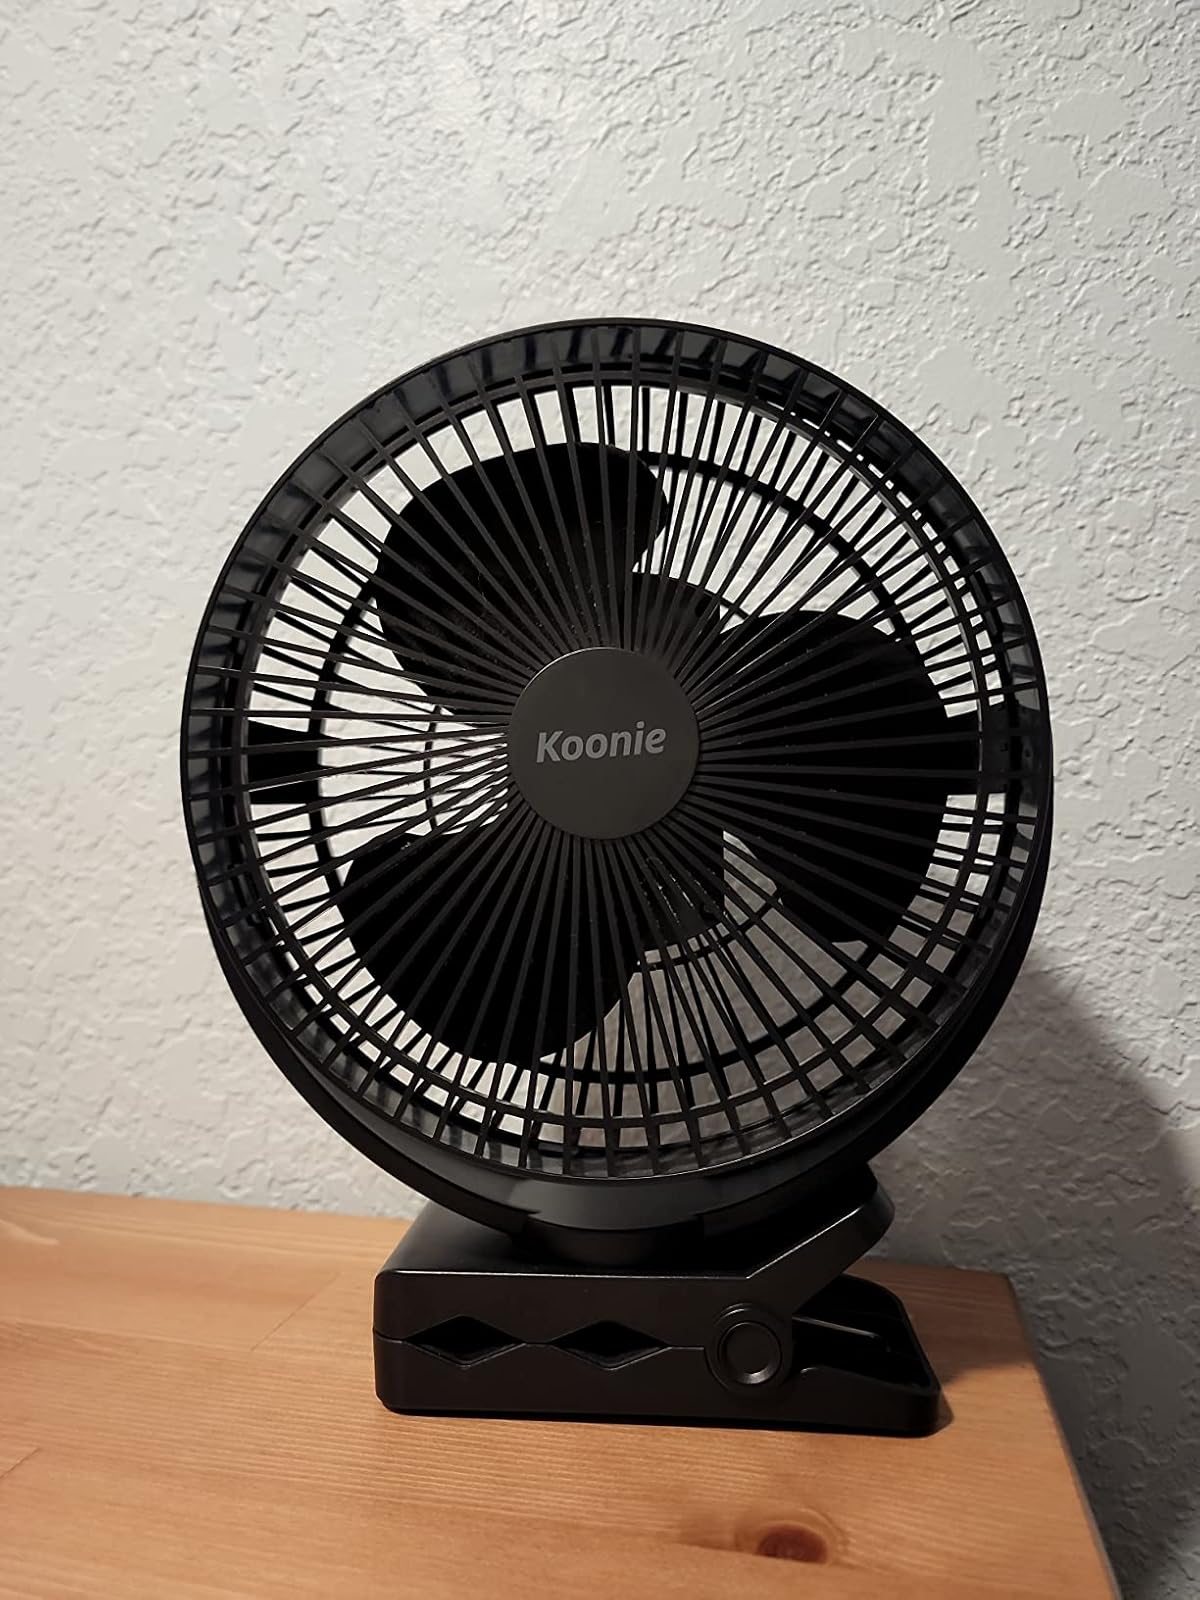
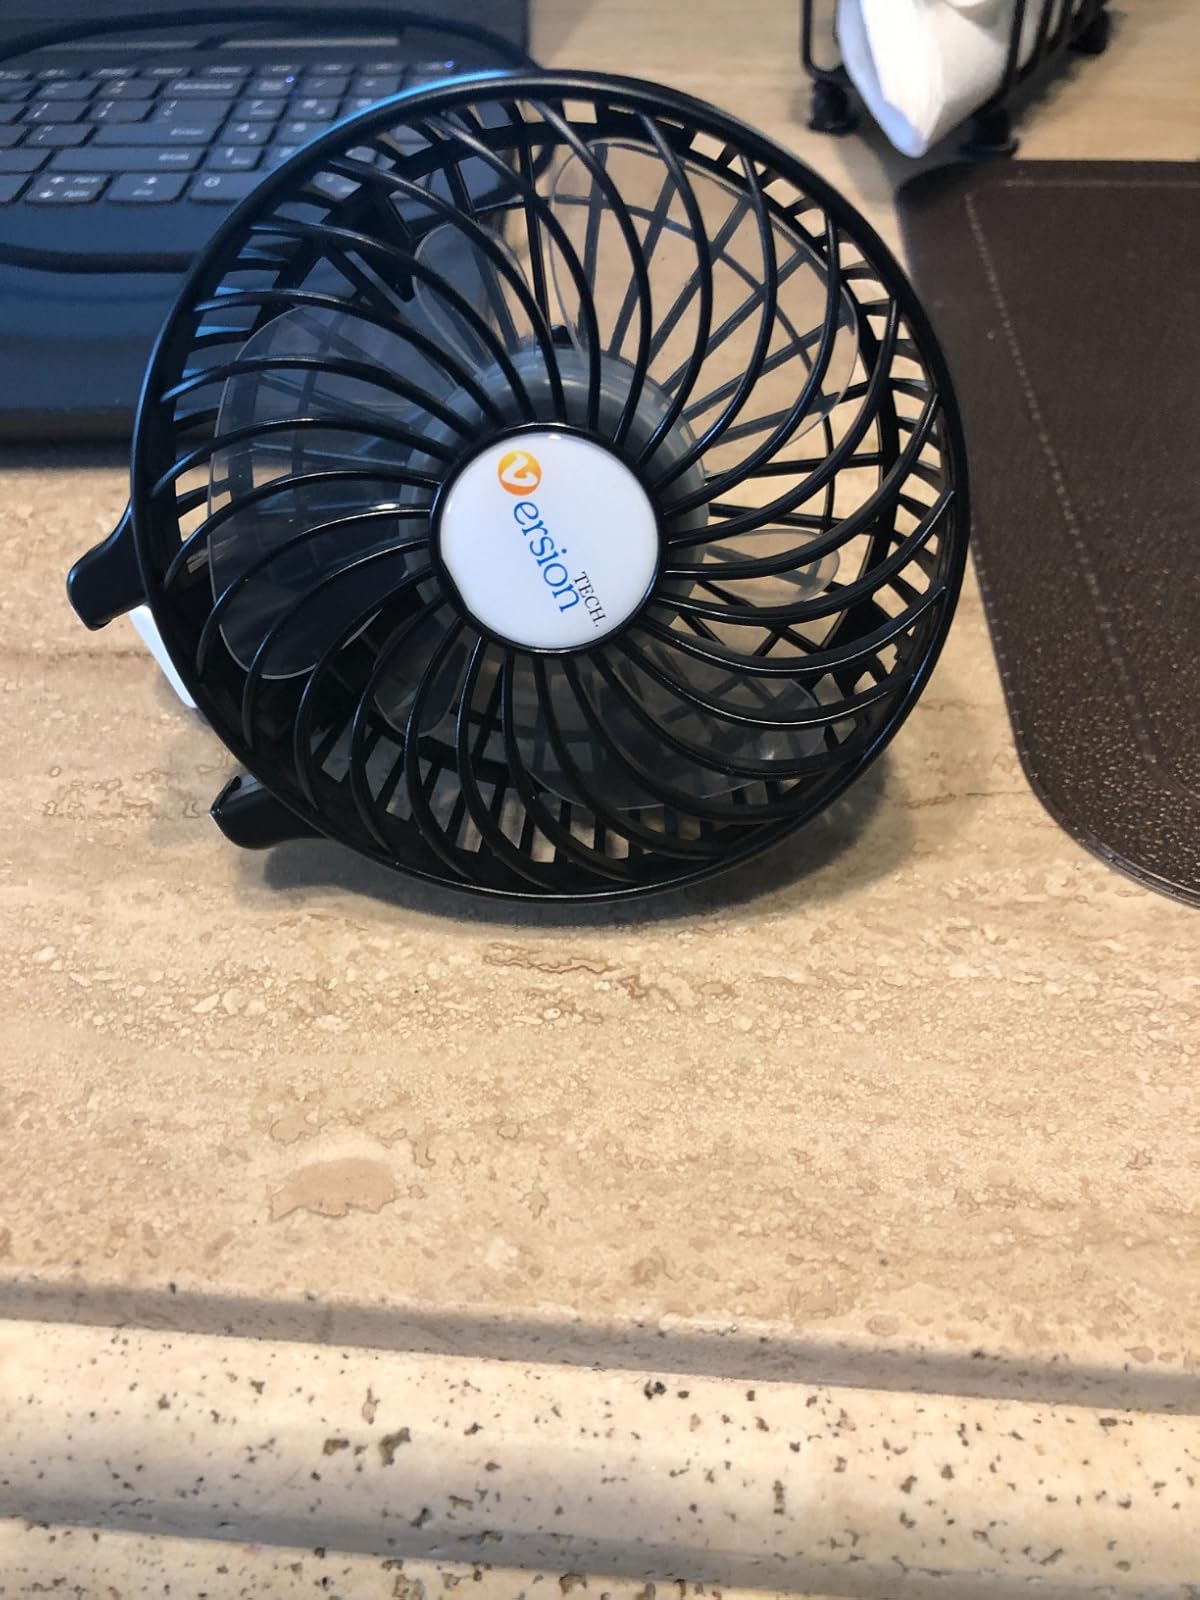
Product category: fan
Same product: no